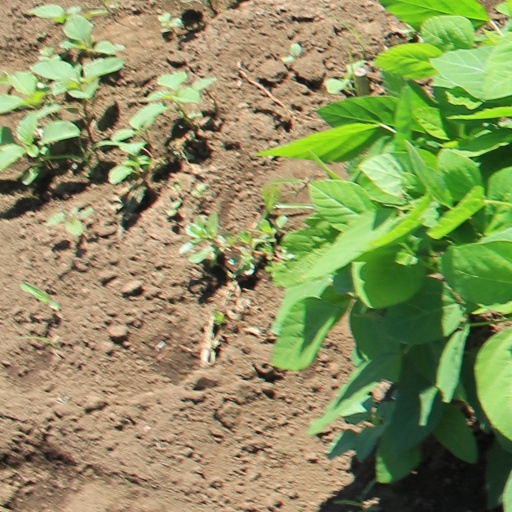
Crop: soybean